Minneapolis College of Art and Design

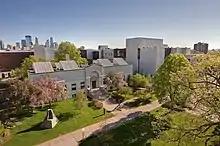
The campus of the Minneapolis College of Art and Design

MCAD is located at 2501 Stevens Avenue, just south of downtown Minneapolis. It shares an eighteen-acre arts campus with the Minneapolis Institute of Art and the Children's Theatre Company. The MCAD campus consists of eight buildings and three acres of lawns and gardens.